George H. W. Bush 1992 presidential campaign

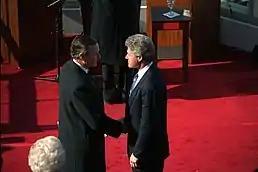

Following his defeat in the election, Bush publicly proclaimed his desire for a smooth transition between his and the incoming administration. Bush is often praised for his efforts and co-operation in the transition. His broken promise of never raising taxes is often considered one of several important factors leading to his defeat. A few hours before Clinton's inauguration, Bush left him a handwritten letter in the Oval Office which ended as "Your success is now our country's success. I am rooting hard for you". Clinton appreciated the letter, and later said, "No words of mine or others can better reveal the heart of who he was than those he wrote himself." Clinton was inaugurated on January 20, 1993 as 42nd president of the United States, with Bush attending the inauguration. Bush left office with a 56% approval rating and a 37% disapproval rating.